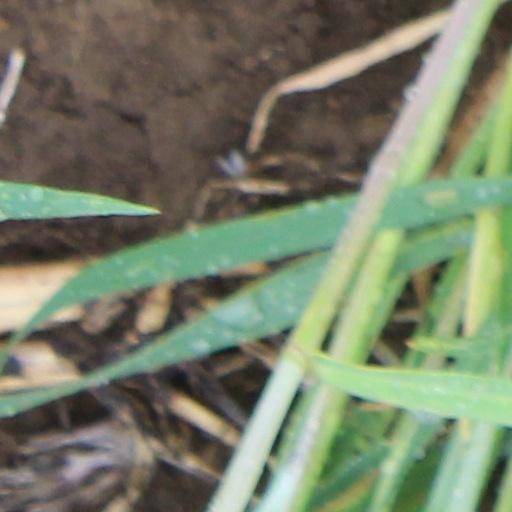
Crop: wheat